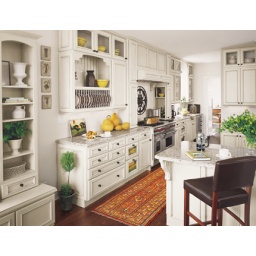
The kitchen cabinetry was created with Harbor door style in Maple finished in White with Chocolate glaze.